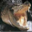
Label: crocodile